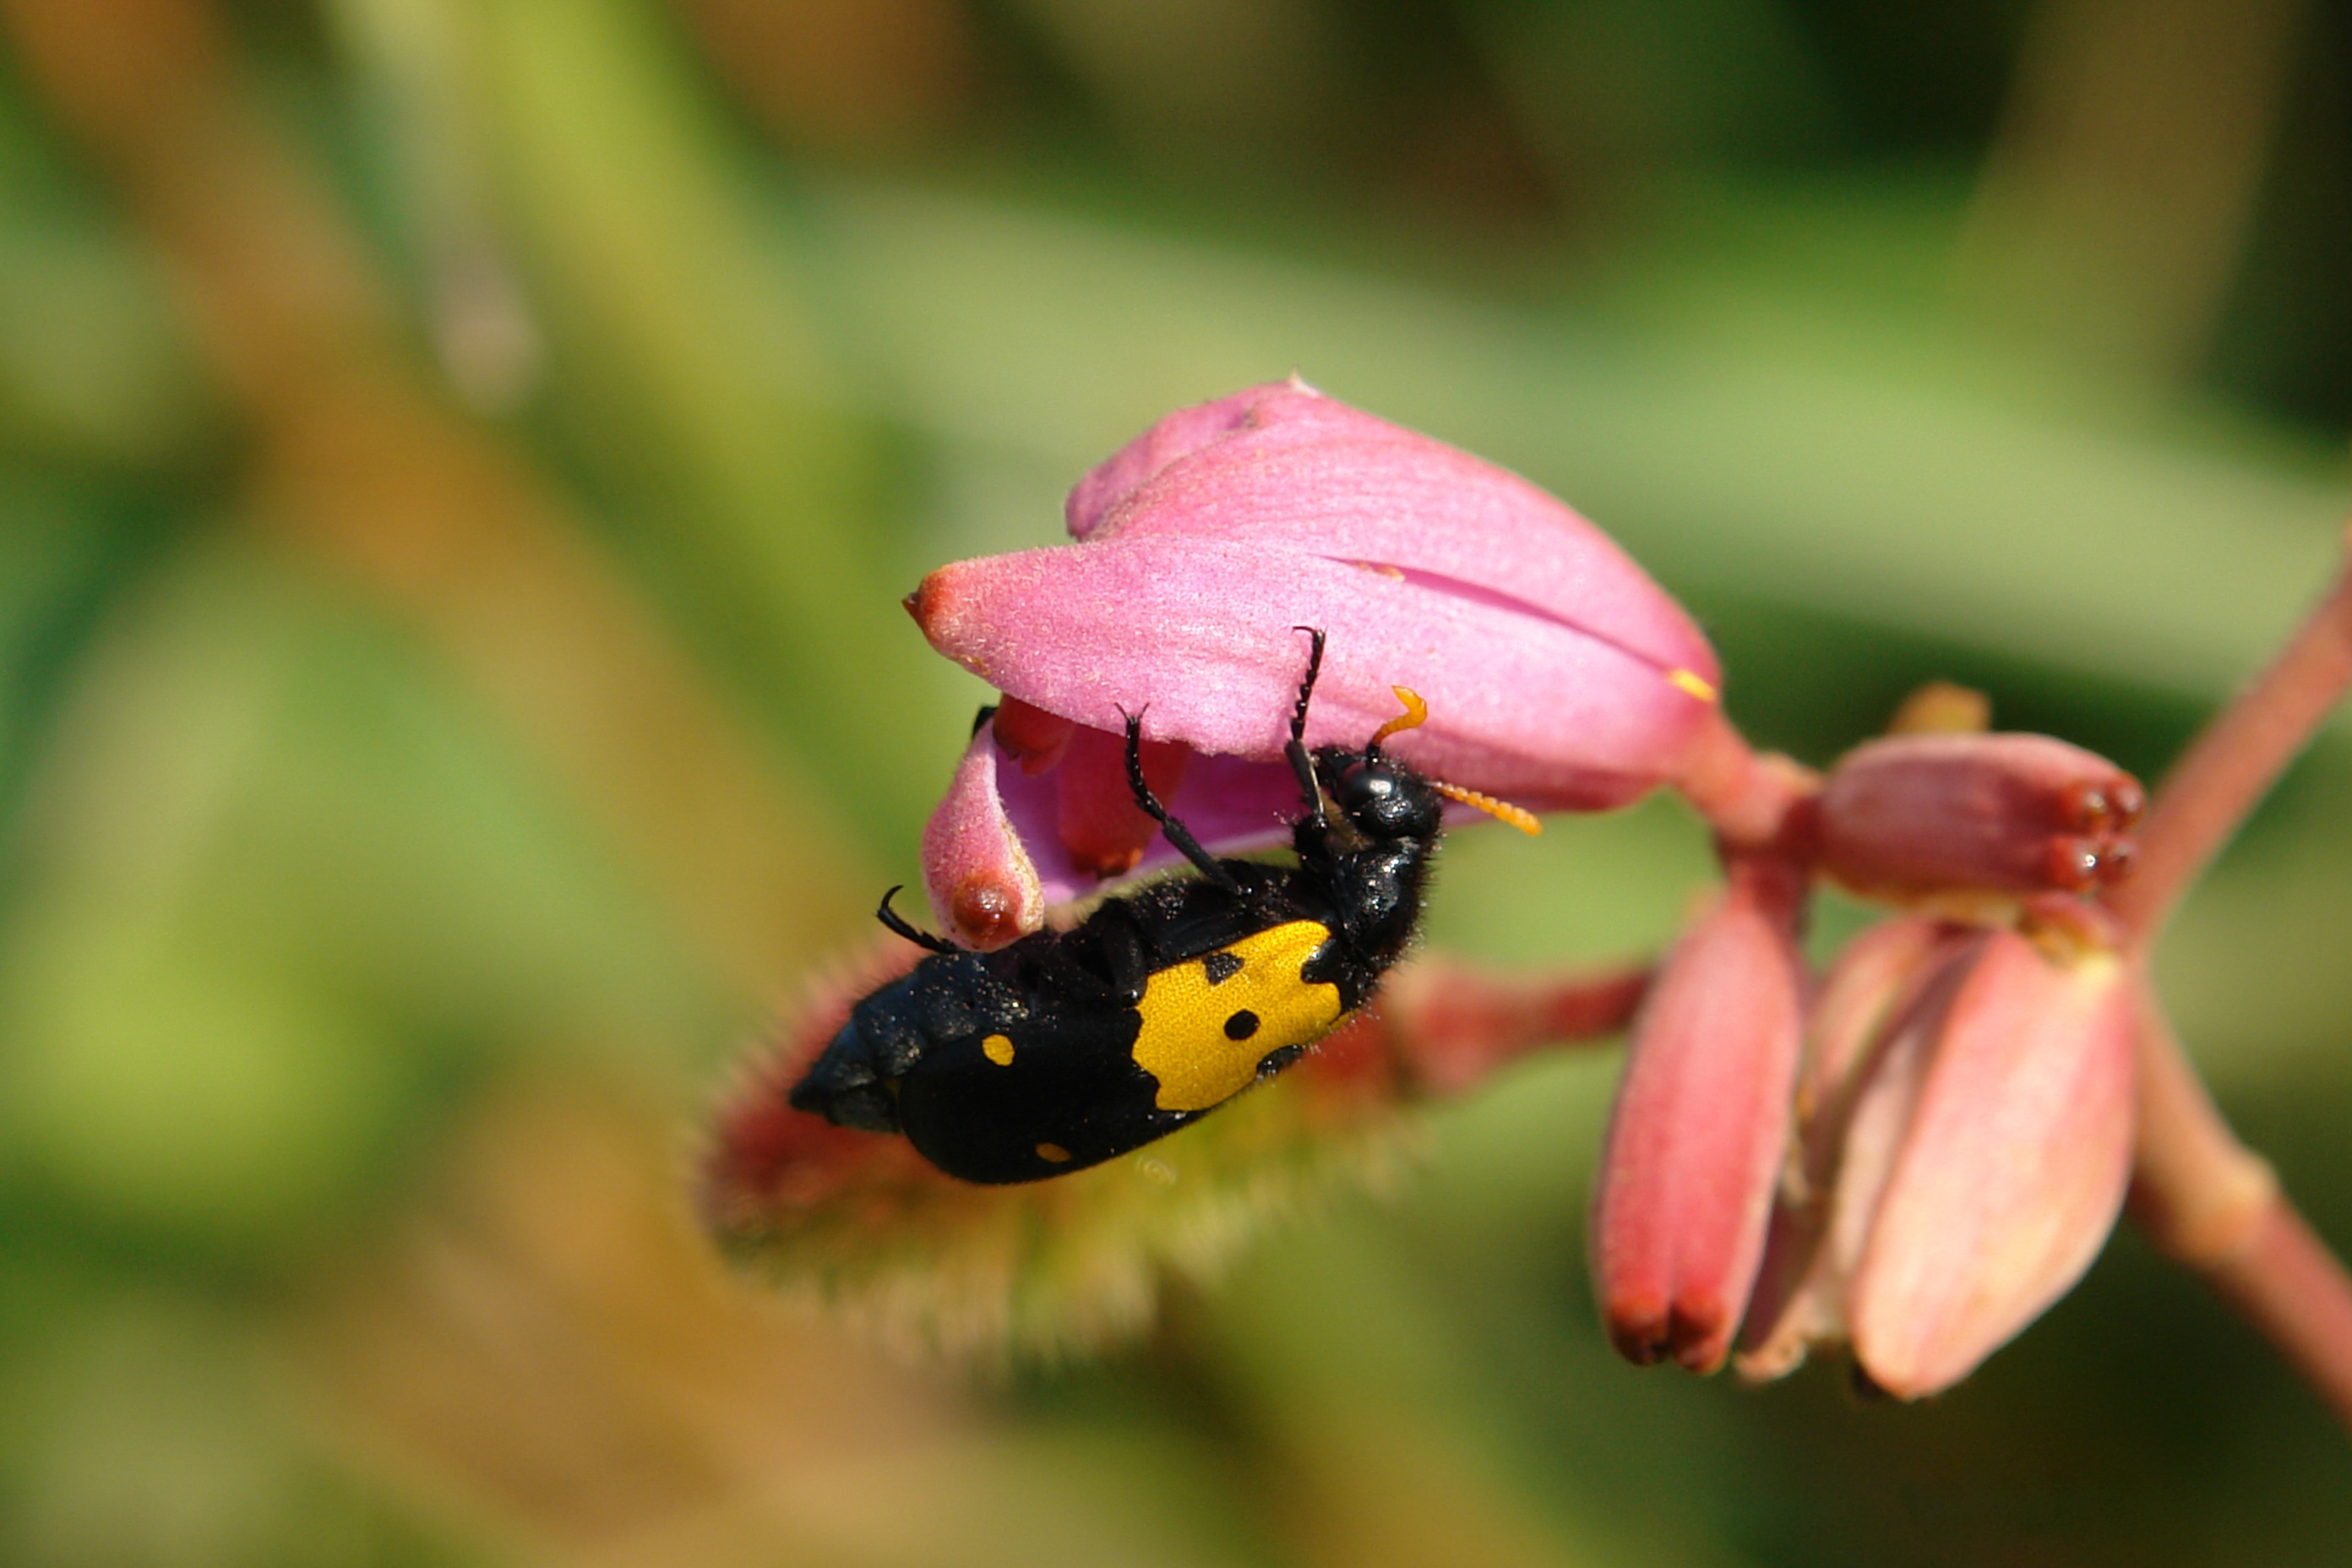
nature, plant, photography, leaf, flower, petal, insect, bug, botany, flora, fauna, invertebrate, wildflower, close up, eating, wasp, nectar, sting, macro photography, black and yellow, plant stem, membrane winged insect, guepe